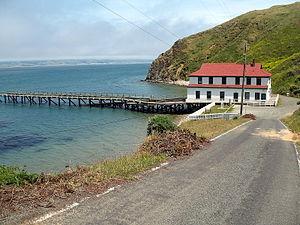
Ceci est la liste des lieux historiques inscrits sur le registre national dans le comté de Marin en Californie.